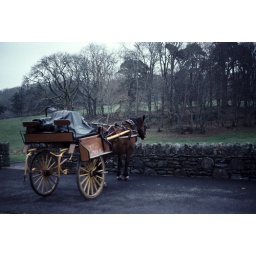
Killarney region - horse and &amp;quot;jaunting car&amp;quot; near a stone fence